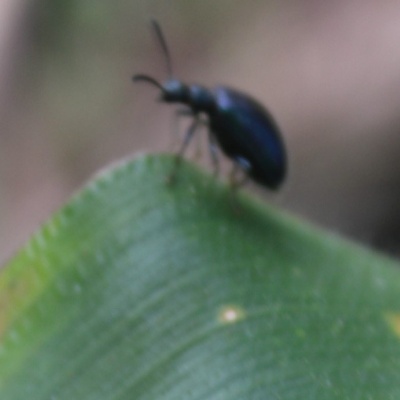
Crop: Maize
Condition: leaf beetle